Magic mug

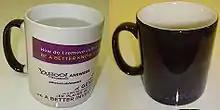
A promotional magic mug filled with a hot liquid (left) and empty (right)

A magic mug, also known as a heat changing mug, transforming mug, or disappearing mug is a mug that changes color when it is filled with a hot liquid. This effect is created by using thermochromic ink.